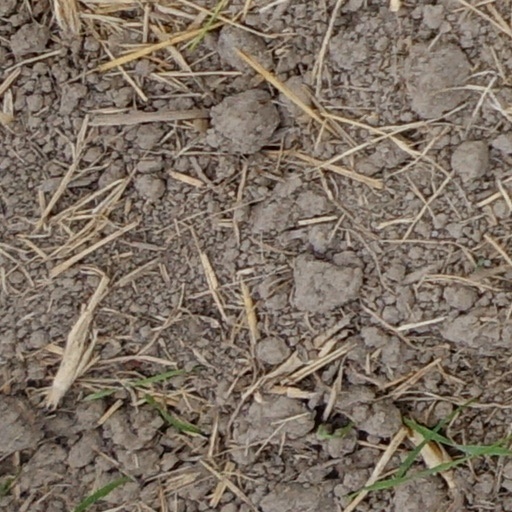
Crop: wheat